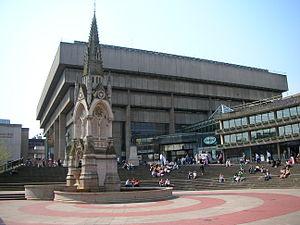
Cet article recense les sites concernés par l'observatoire mondial des monuments en 2012.